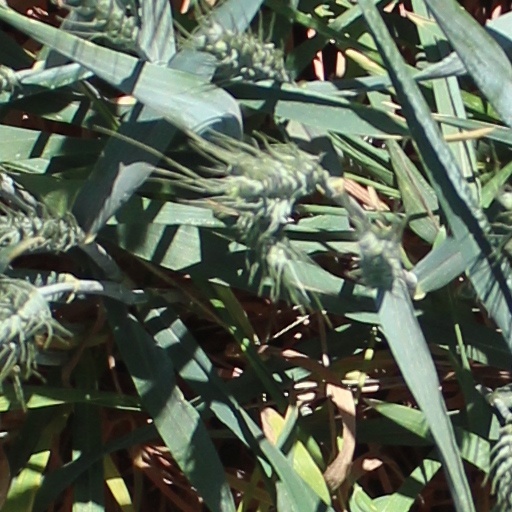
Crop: wheat